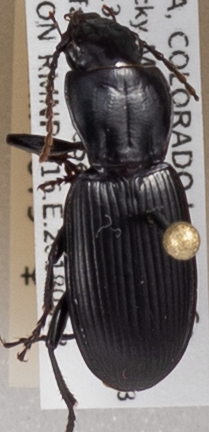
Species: Pterostichus protractus
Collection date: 2018-09-03
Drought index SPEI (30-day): -1.34
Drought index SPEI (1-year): -1.45
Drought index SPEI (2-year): -0.62